Servais de Lairuelz

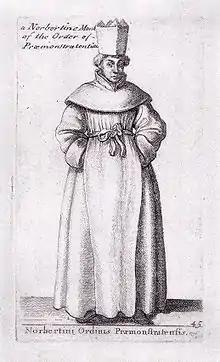
A 17th-century Premonstratensian (Wenceslas Hollar)

De Lairuelz was born in 1560 in Soignies in the County of Hainaut. He was baptised Annibal, but the Bishop of Verdun, Nicolas de Bousmar, gave him the confirmation name Servais (Servatius). He made his religious vows in 1580 in the Premonstratensian Abbey of St Paul, Verdun, where his uncle was prior, after which he attended the University of Pont-à-Mousson, founded by the Jesuits in 1572, while living at the Abbey of Sainte-Marie-au-Bois. In 1585, he moved to Paris to pursue his studies at the Sorbonne, while living at the Premonstratensian college in Paris. After he was made doctor of theology, he returned to St Paul's, Verdun.